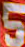
Number: 5